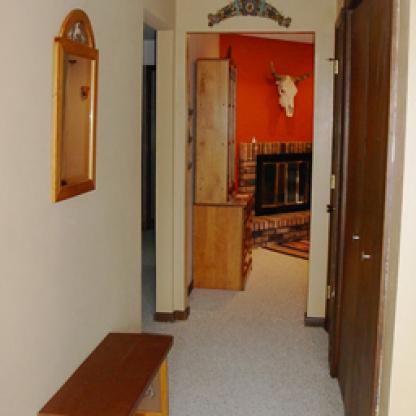
Scene: Indoor